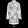
Label: Coat